LW2 (classification)

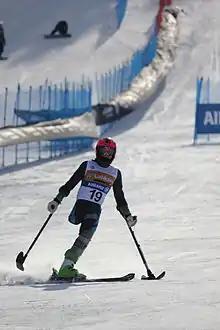
LW2 classified skier Úrsula Pueyo competing at the 2013 IPC Alpine World Championships

This classification has been included in a number of medal events at major competitions since the 1980s. It was sometimes later grouped with other classes for medal events. At the 1984 Winter Olympics Exhibition Competition, disciplines included on the programme were downhill and giant slalom, where it was not grouped with others for medal events for men and women. At the 1988 World Winter Games for the Disabled, disciplines represented included slalom, and the classification was not grouped with others for medal events for women. At the 1990 Disabled Alpine World Championships, LW2 skiers were in their own medal events. At the 1992 Winter Paralympics, this classification was eligible for the slalom and super-G events. At the 1994 Winter Paralympics, events for this classification included the giant slalom, downhill, super-G and slalom.